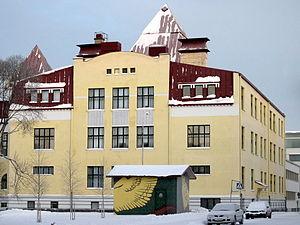
En 2012, le système éducatif en Finlande figure en 12ᵉ place dans les tests PISA. En 2009, la Finlande était troisième, ce qui lui avait valu l'attention du monde entier. Une réforme radicale était annoncée en avril 2015, pour enseigner par thème, avec une approche holistique, plutôt que par l'approche traditionnelle de sujets restreints comme les mathématiques, l'histoire, la géographie, etc.
Le lycée finnois mixte d'Oulu est un lycée situé dans le quartier de Vanhatulli à Oulu en Finlande.